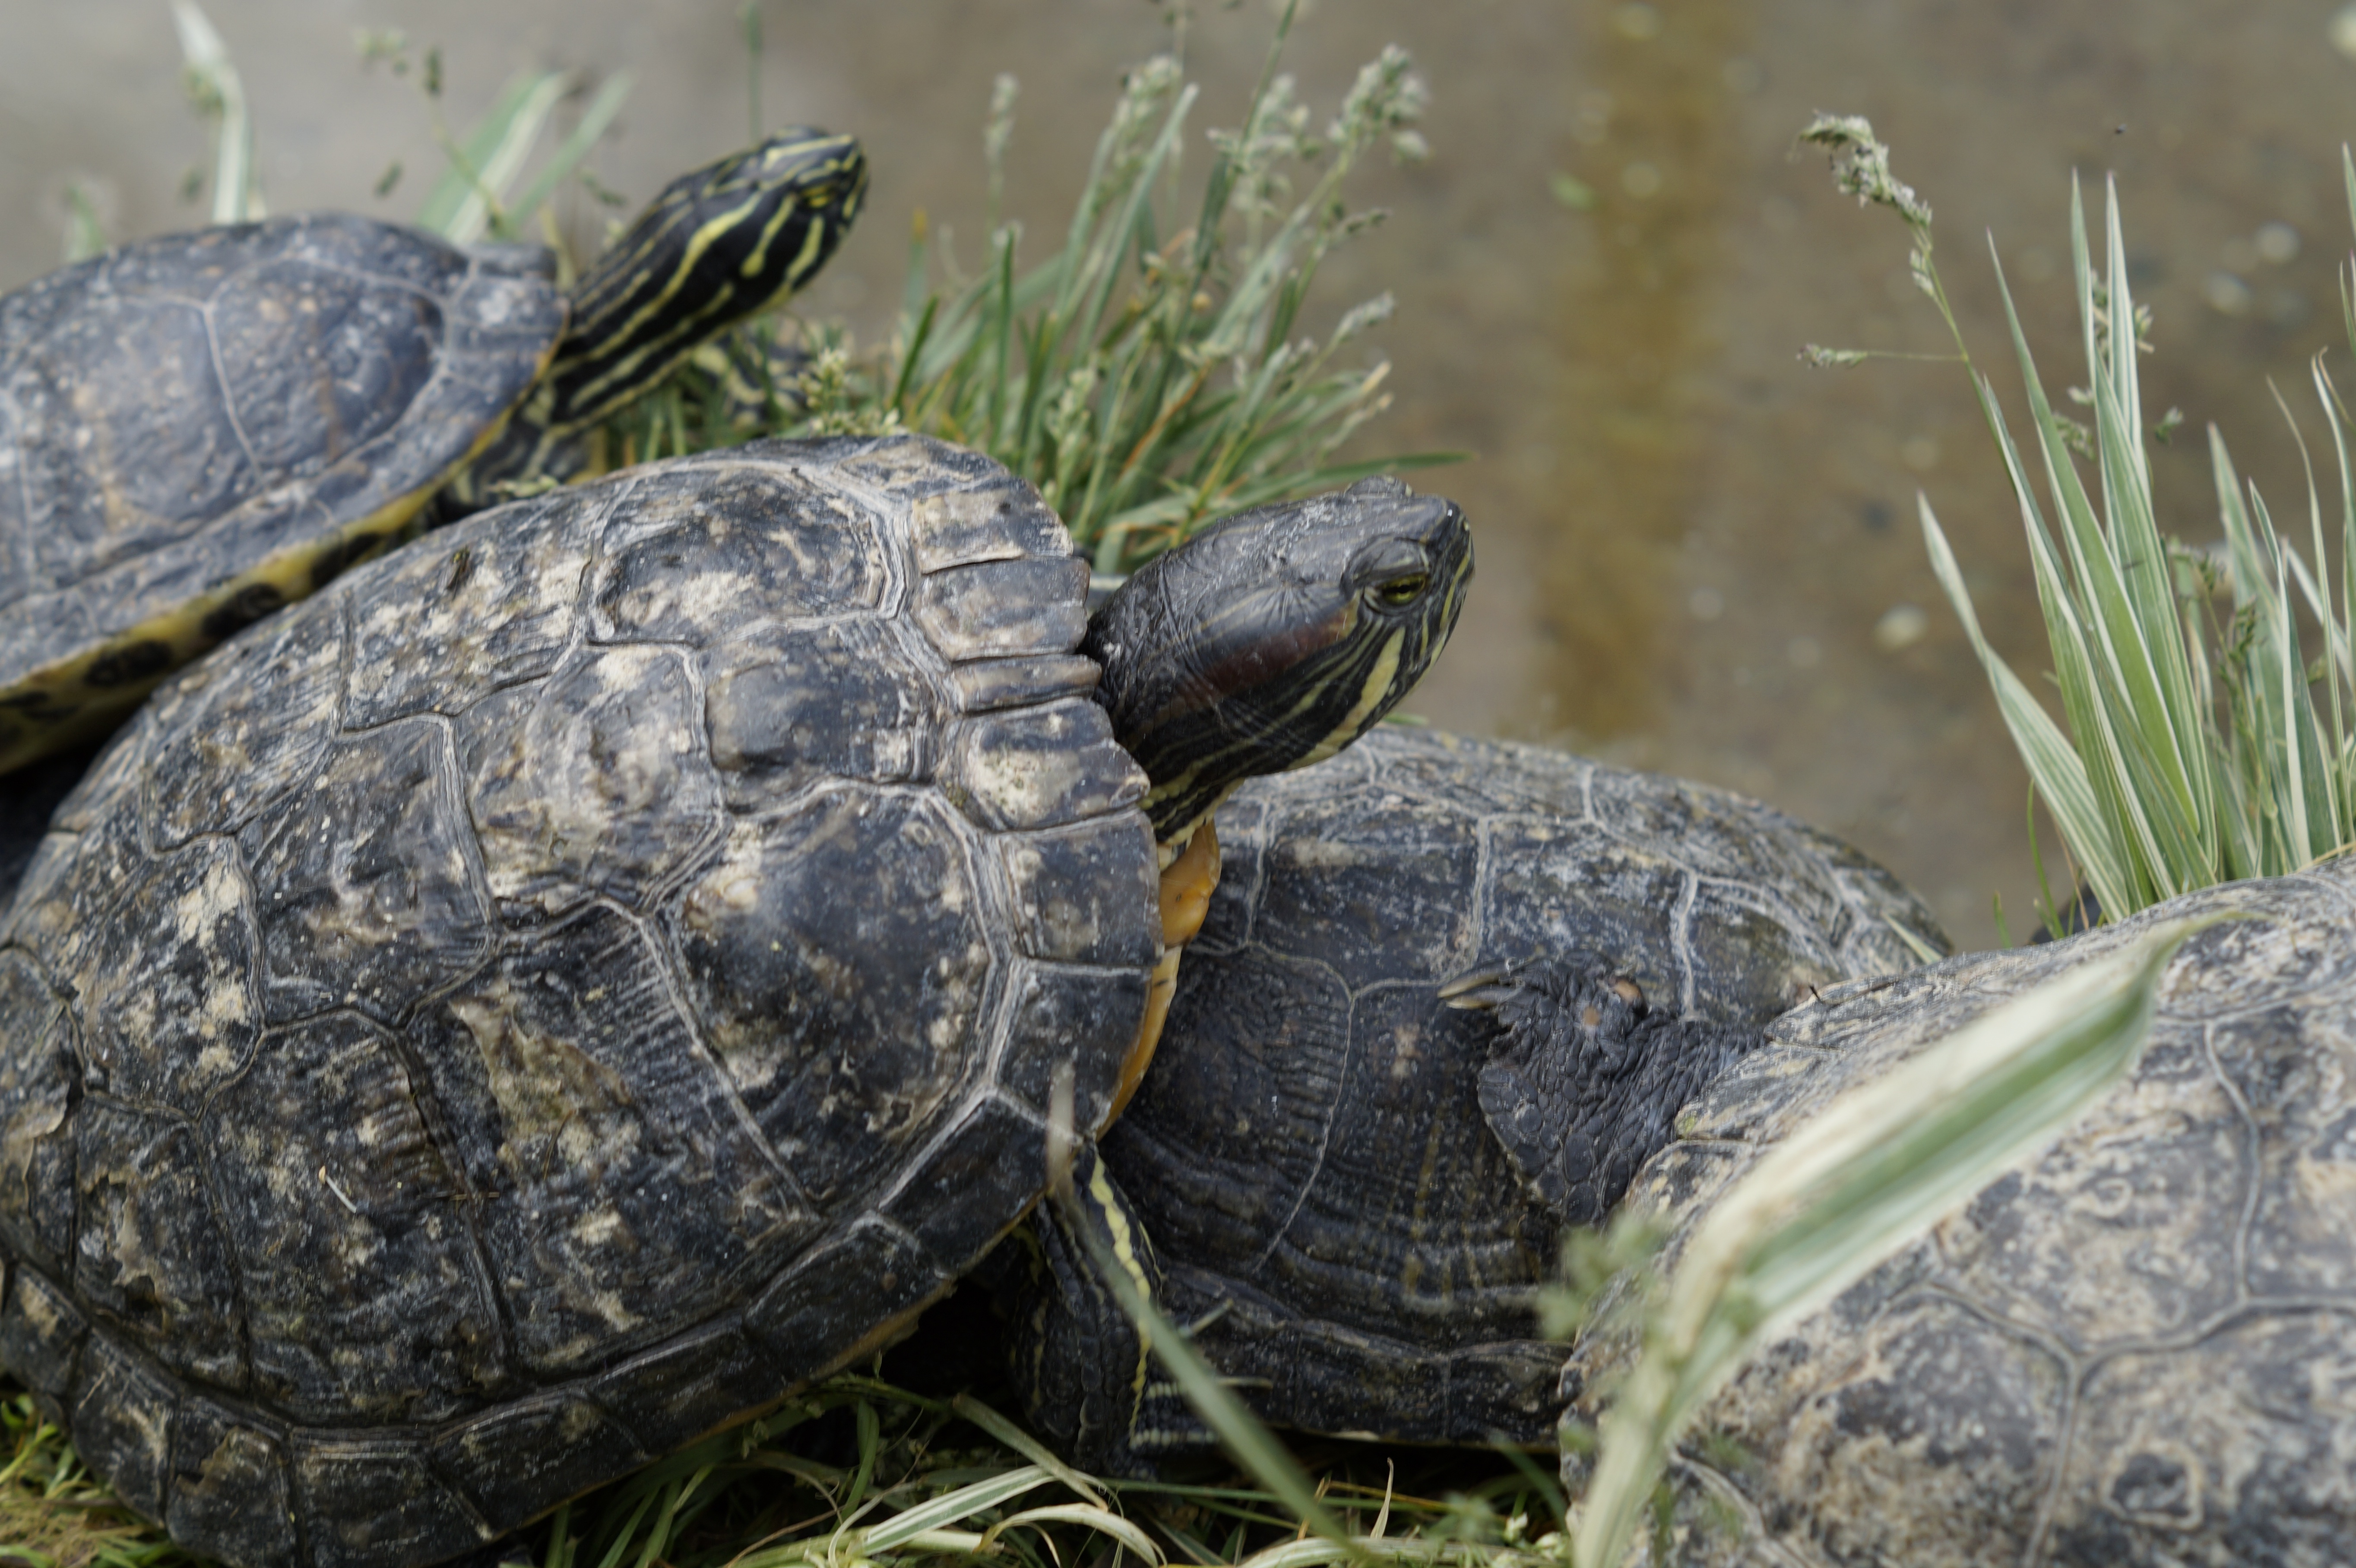
water, lake, animal, pond, wildlife, zoo, portrait, rest, turtle, reptile, fauna, face, drawing, tortoise, vertebrate, creature, box turtle, panzer, bask, tortoise shell, armored, at the pond, water turtle, on the water, common snapping turtle, on the shore, emydidae, chelydridae